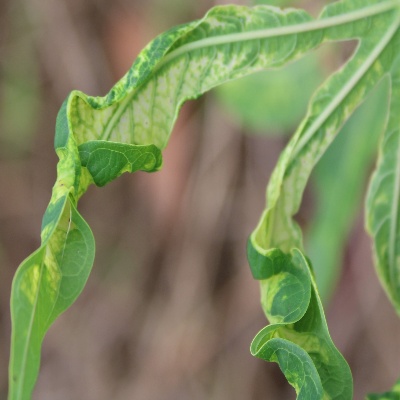
Crop: Cassava
Condition: mosaic